Fox–Wisconsin Waterway

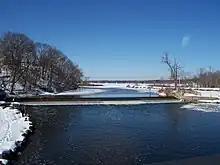
View of Dam at Montello on the Upper Fox River.

All of the locks along the Lower Fox have been placed on the National and State Register of Historic Places. Since 1983 efforts were made to save the locks from permanent closure. In 2001, the Army Corps of Engineers transferred ownership of the 17 locks that make up the Lower Fox River, Corps Office and property in Kaukauna, and the harbors of Stockbridge and Brothertown on Lake Winnebago to the State of Wisconsin. The Fox River Navigational System Authority was formed and a cost-sharing agreement was created. Funds from the Army Corps of Engineers, the State of Wisconsin, and private donations have combined to rehabilitate, reopen, and maintain the locks. While the locks on the entire Lower Fox (with the exception of Rapide Croche) have been restored and are capable of operation, some remain closed to navigation. The Menasha lock is closed to prevent movement of the round goby, an invasive species, into Lake Winnebago. An electric fish barrier is proposed to allow the lock to reopen. The Kaukauna locks are closed to navigation for 35 years until 2021 when repairs to Veterans Memorial Lift Bridge were completed by City of Kaukauna.